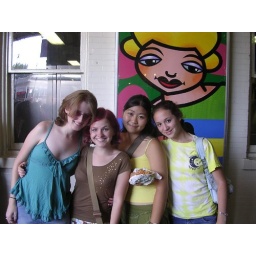
Group picture under train station bridge